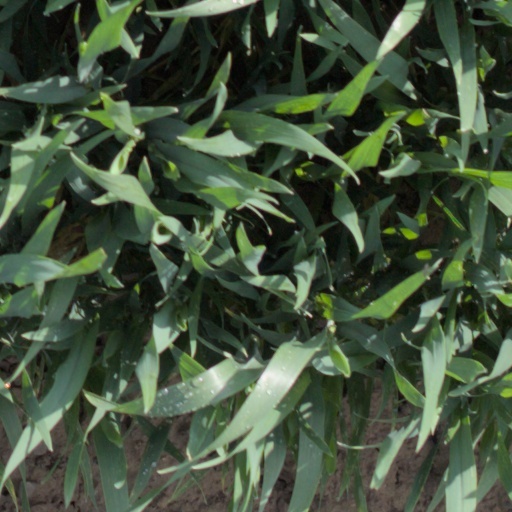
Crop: wheat